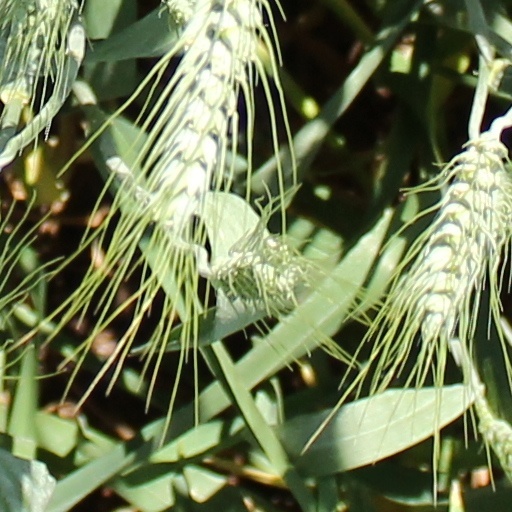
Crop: wheat